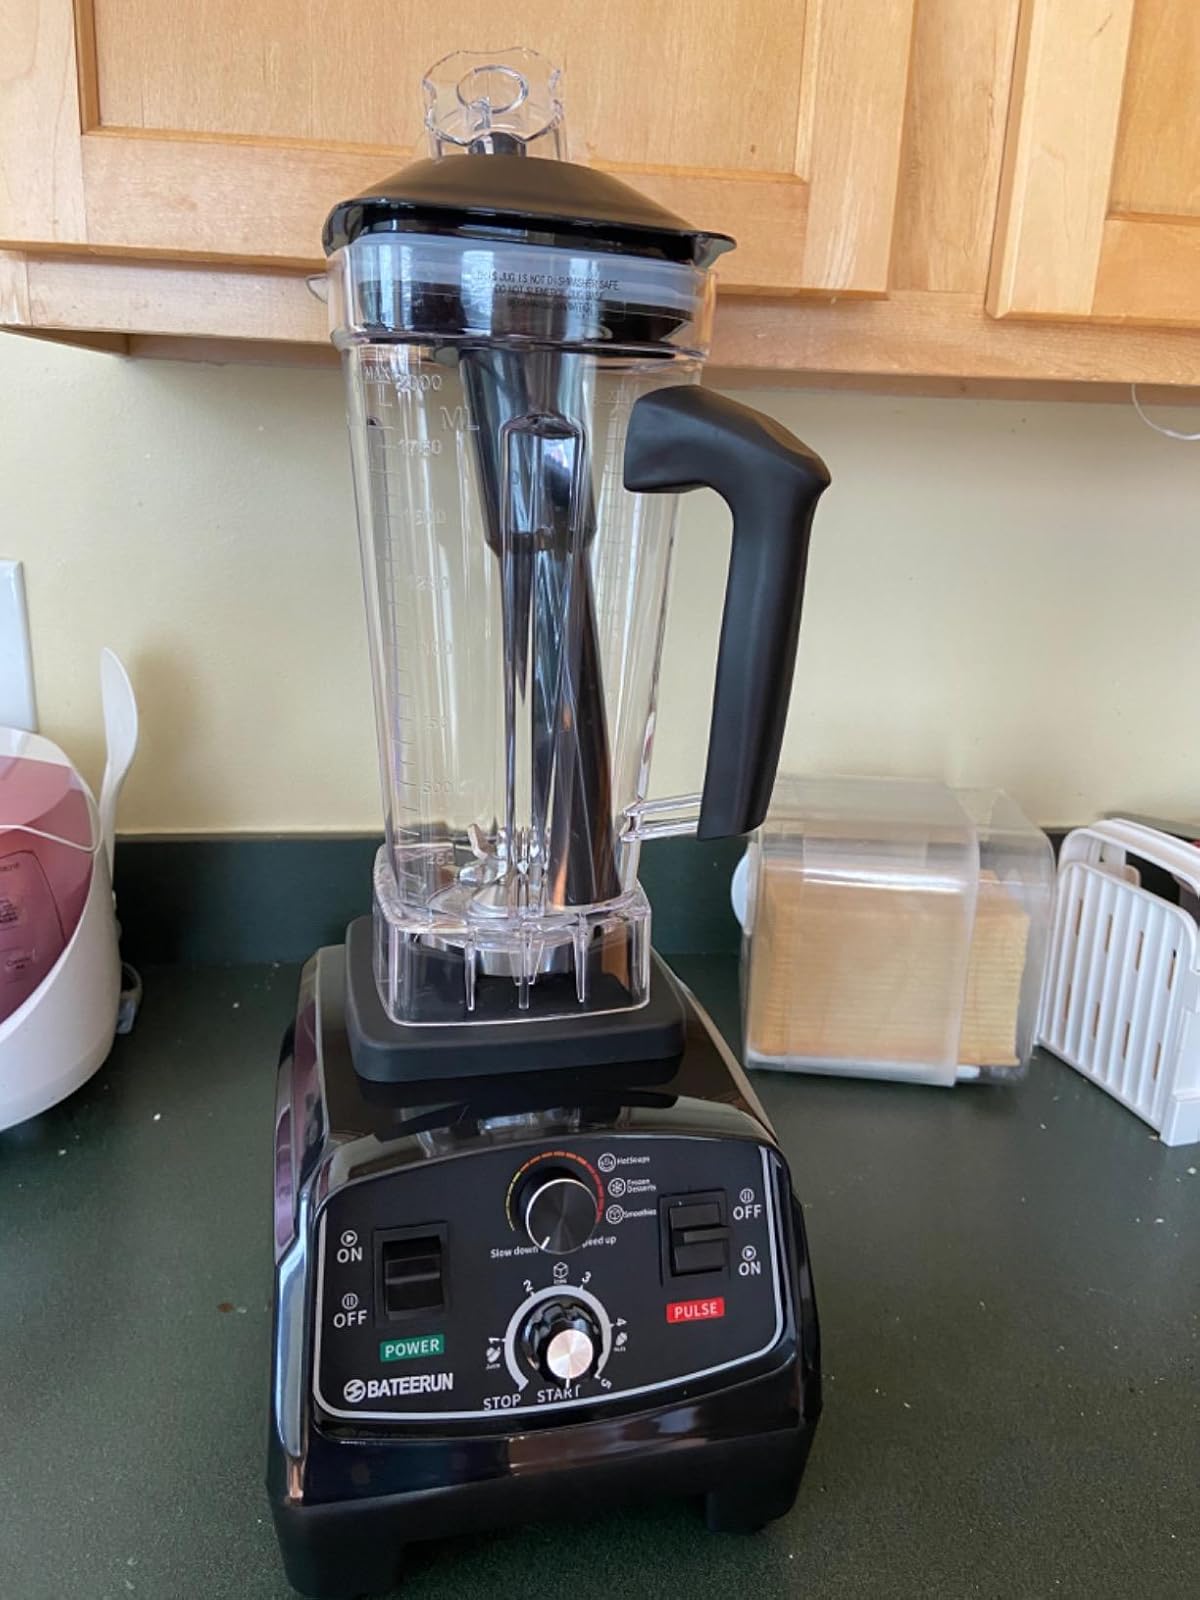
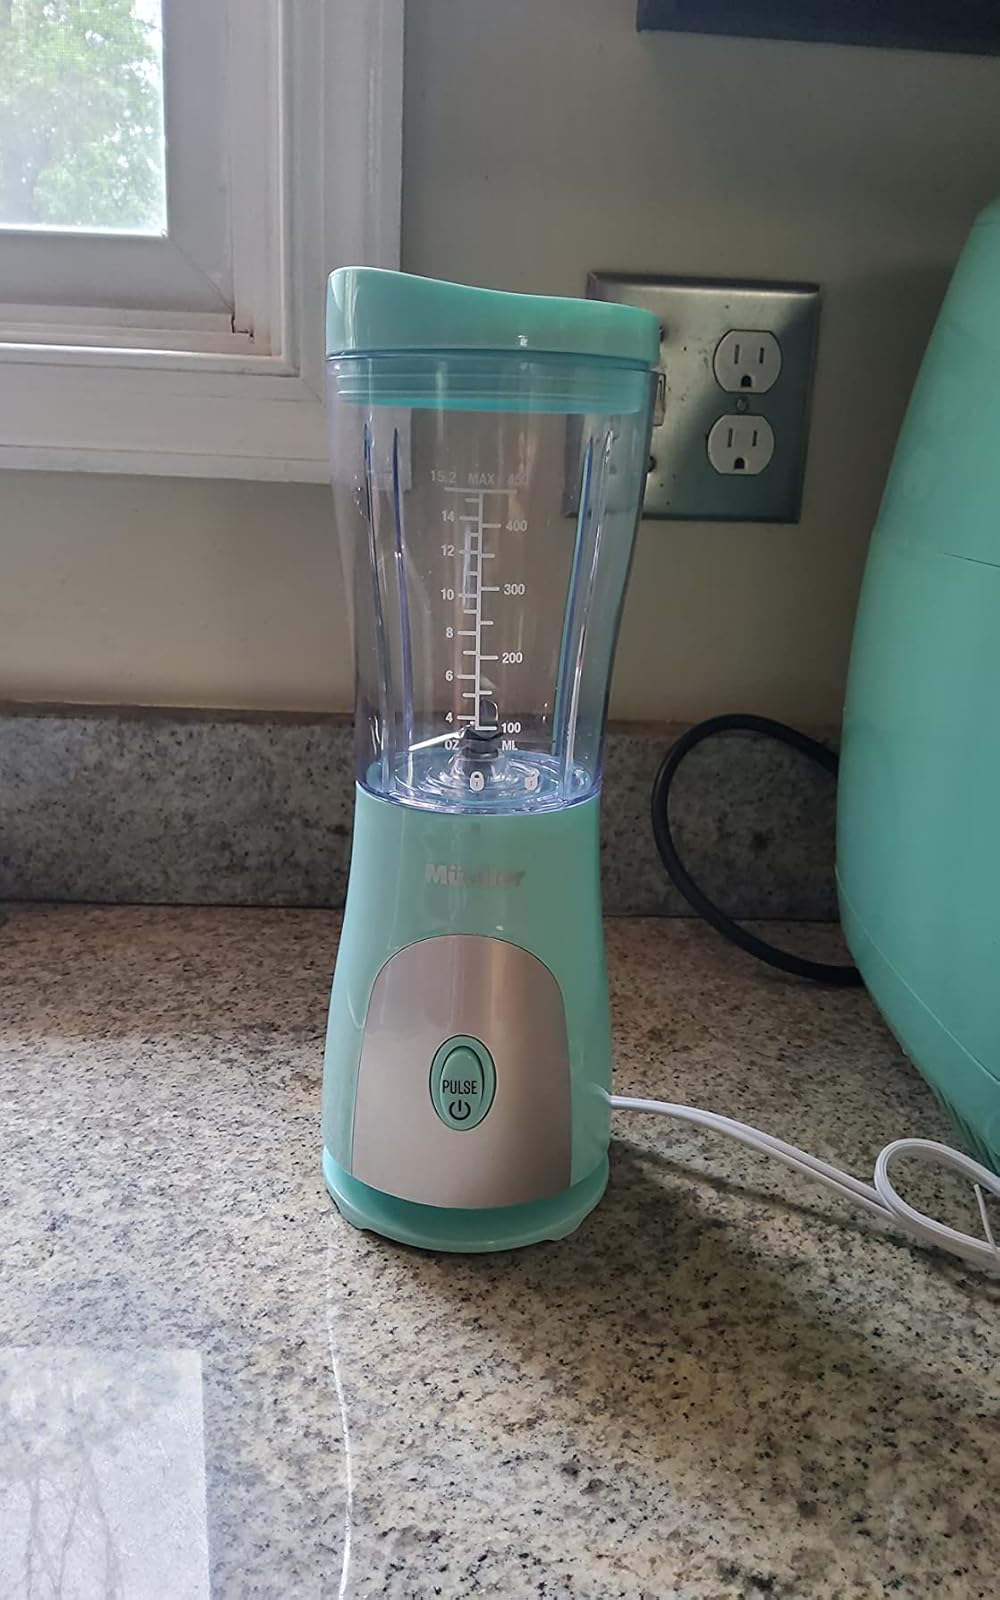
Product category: items_blender
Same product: no